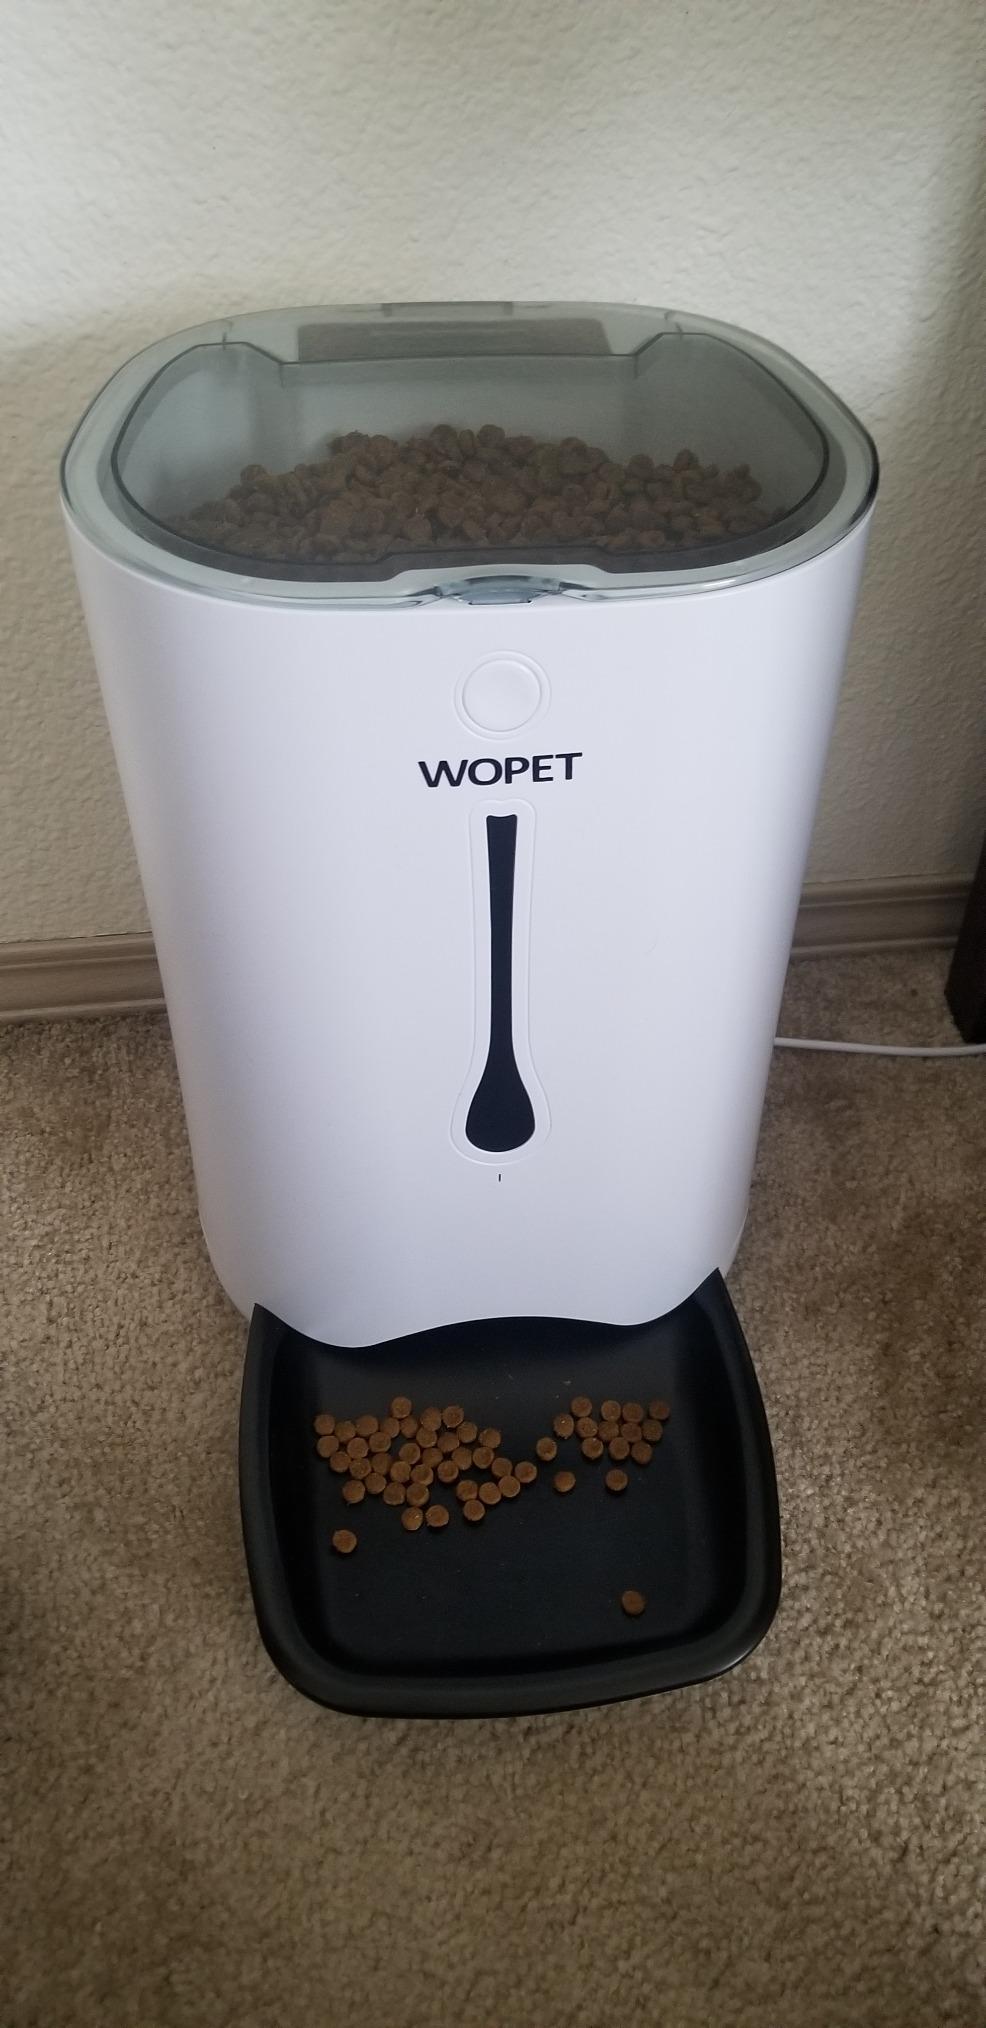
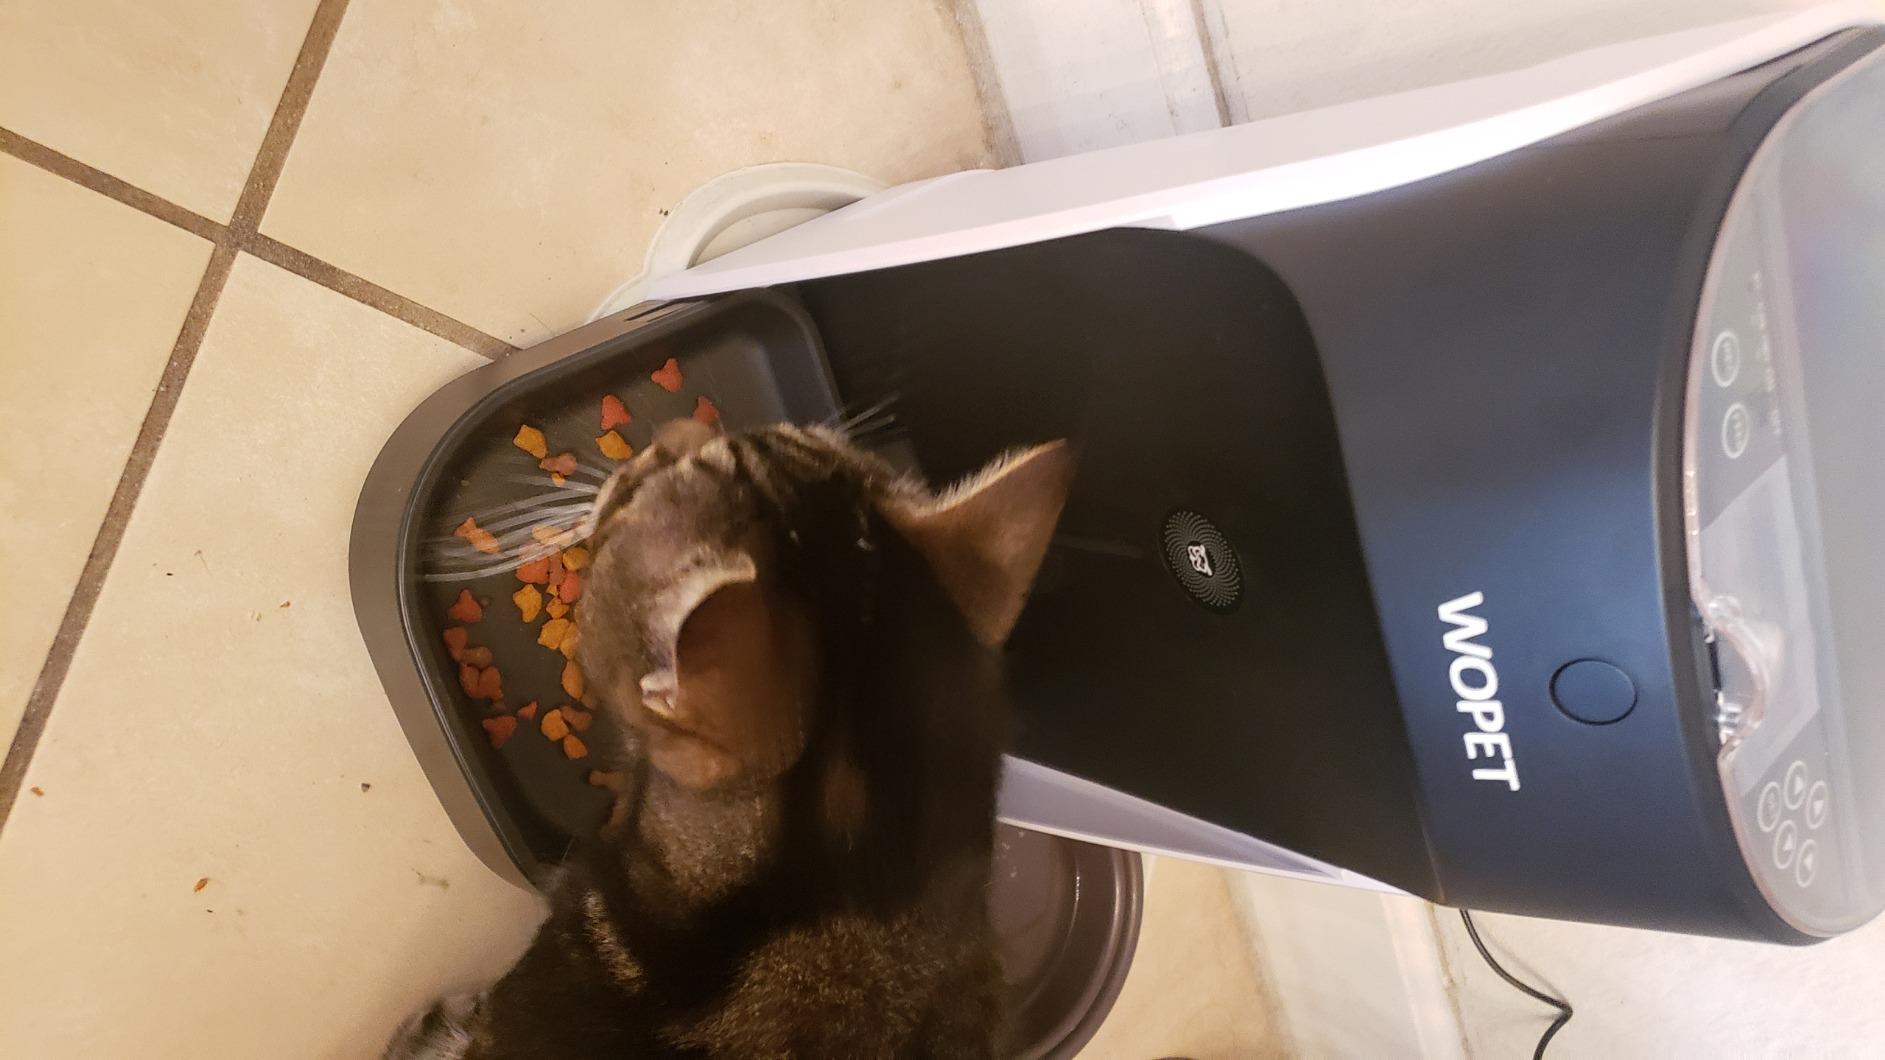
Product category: items_feeder
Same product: no